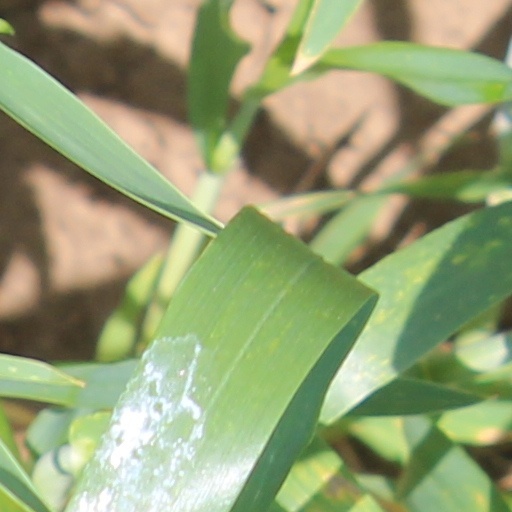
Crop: wheat